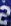
Number: 2